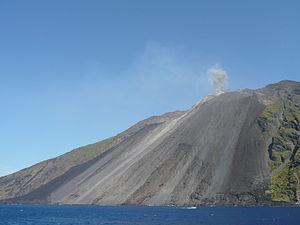
Photographie de l'île/volcan du Stromboli (Iles éoliennes, Italie) prise le 5 juin 2009 Auteur
Stromboli, en italien Isola di Stromboli, est une île volcanique d'Italie faisant partie des îles Éoliennes située au nord de la Sicile, dans le bassin tyrrhénien de la mer Méditerranée. Le nom provient du grec ancien Στρογγύλη / Strongyle, littéralement « la ronde », donné à l'île en raison de son pourtour circulaire. Sur l'île se trouve le volcan homonyme, le Stromboli.